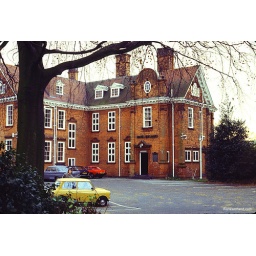
Our hotel in Nottingham and our little yellow car